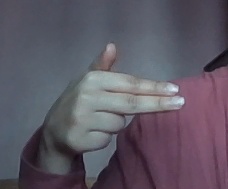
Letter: ghain